Panama–California Exposition

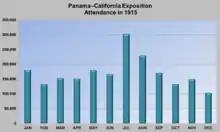
Attendance at the expo in 1915 totaled over two million

Notable visitors to the expo included Vice President Thomas R. Marshall, Secretary of State William Jennings Bryan, Secretary of the Navy and future President Franklin D. Roosevelt, former presidents William Howard Taft and Theodore Roosevelt, inventor Thomas Edison, and automobile businessman Henry Ford. The attempt to "put San Diego on the map" with national attention was successful. Even Pennsylvania's Liberty Bell made a brief three-day appearance in November 1915. At the end of 1915, total visitors reached over two million and the expo had turned a small profit of $56,570 ($ today).